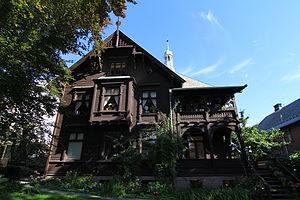
Heinrich Jürgensen, né en 16 mars 1871 à Schleswig et mort le 1ᵉʳ septembre 1953 à Lillehammer, était un architecte allemand ayant principalement travaillé en Norvège.